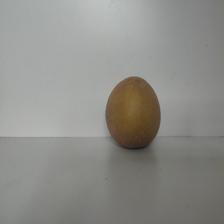
Size: Large